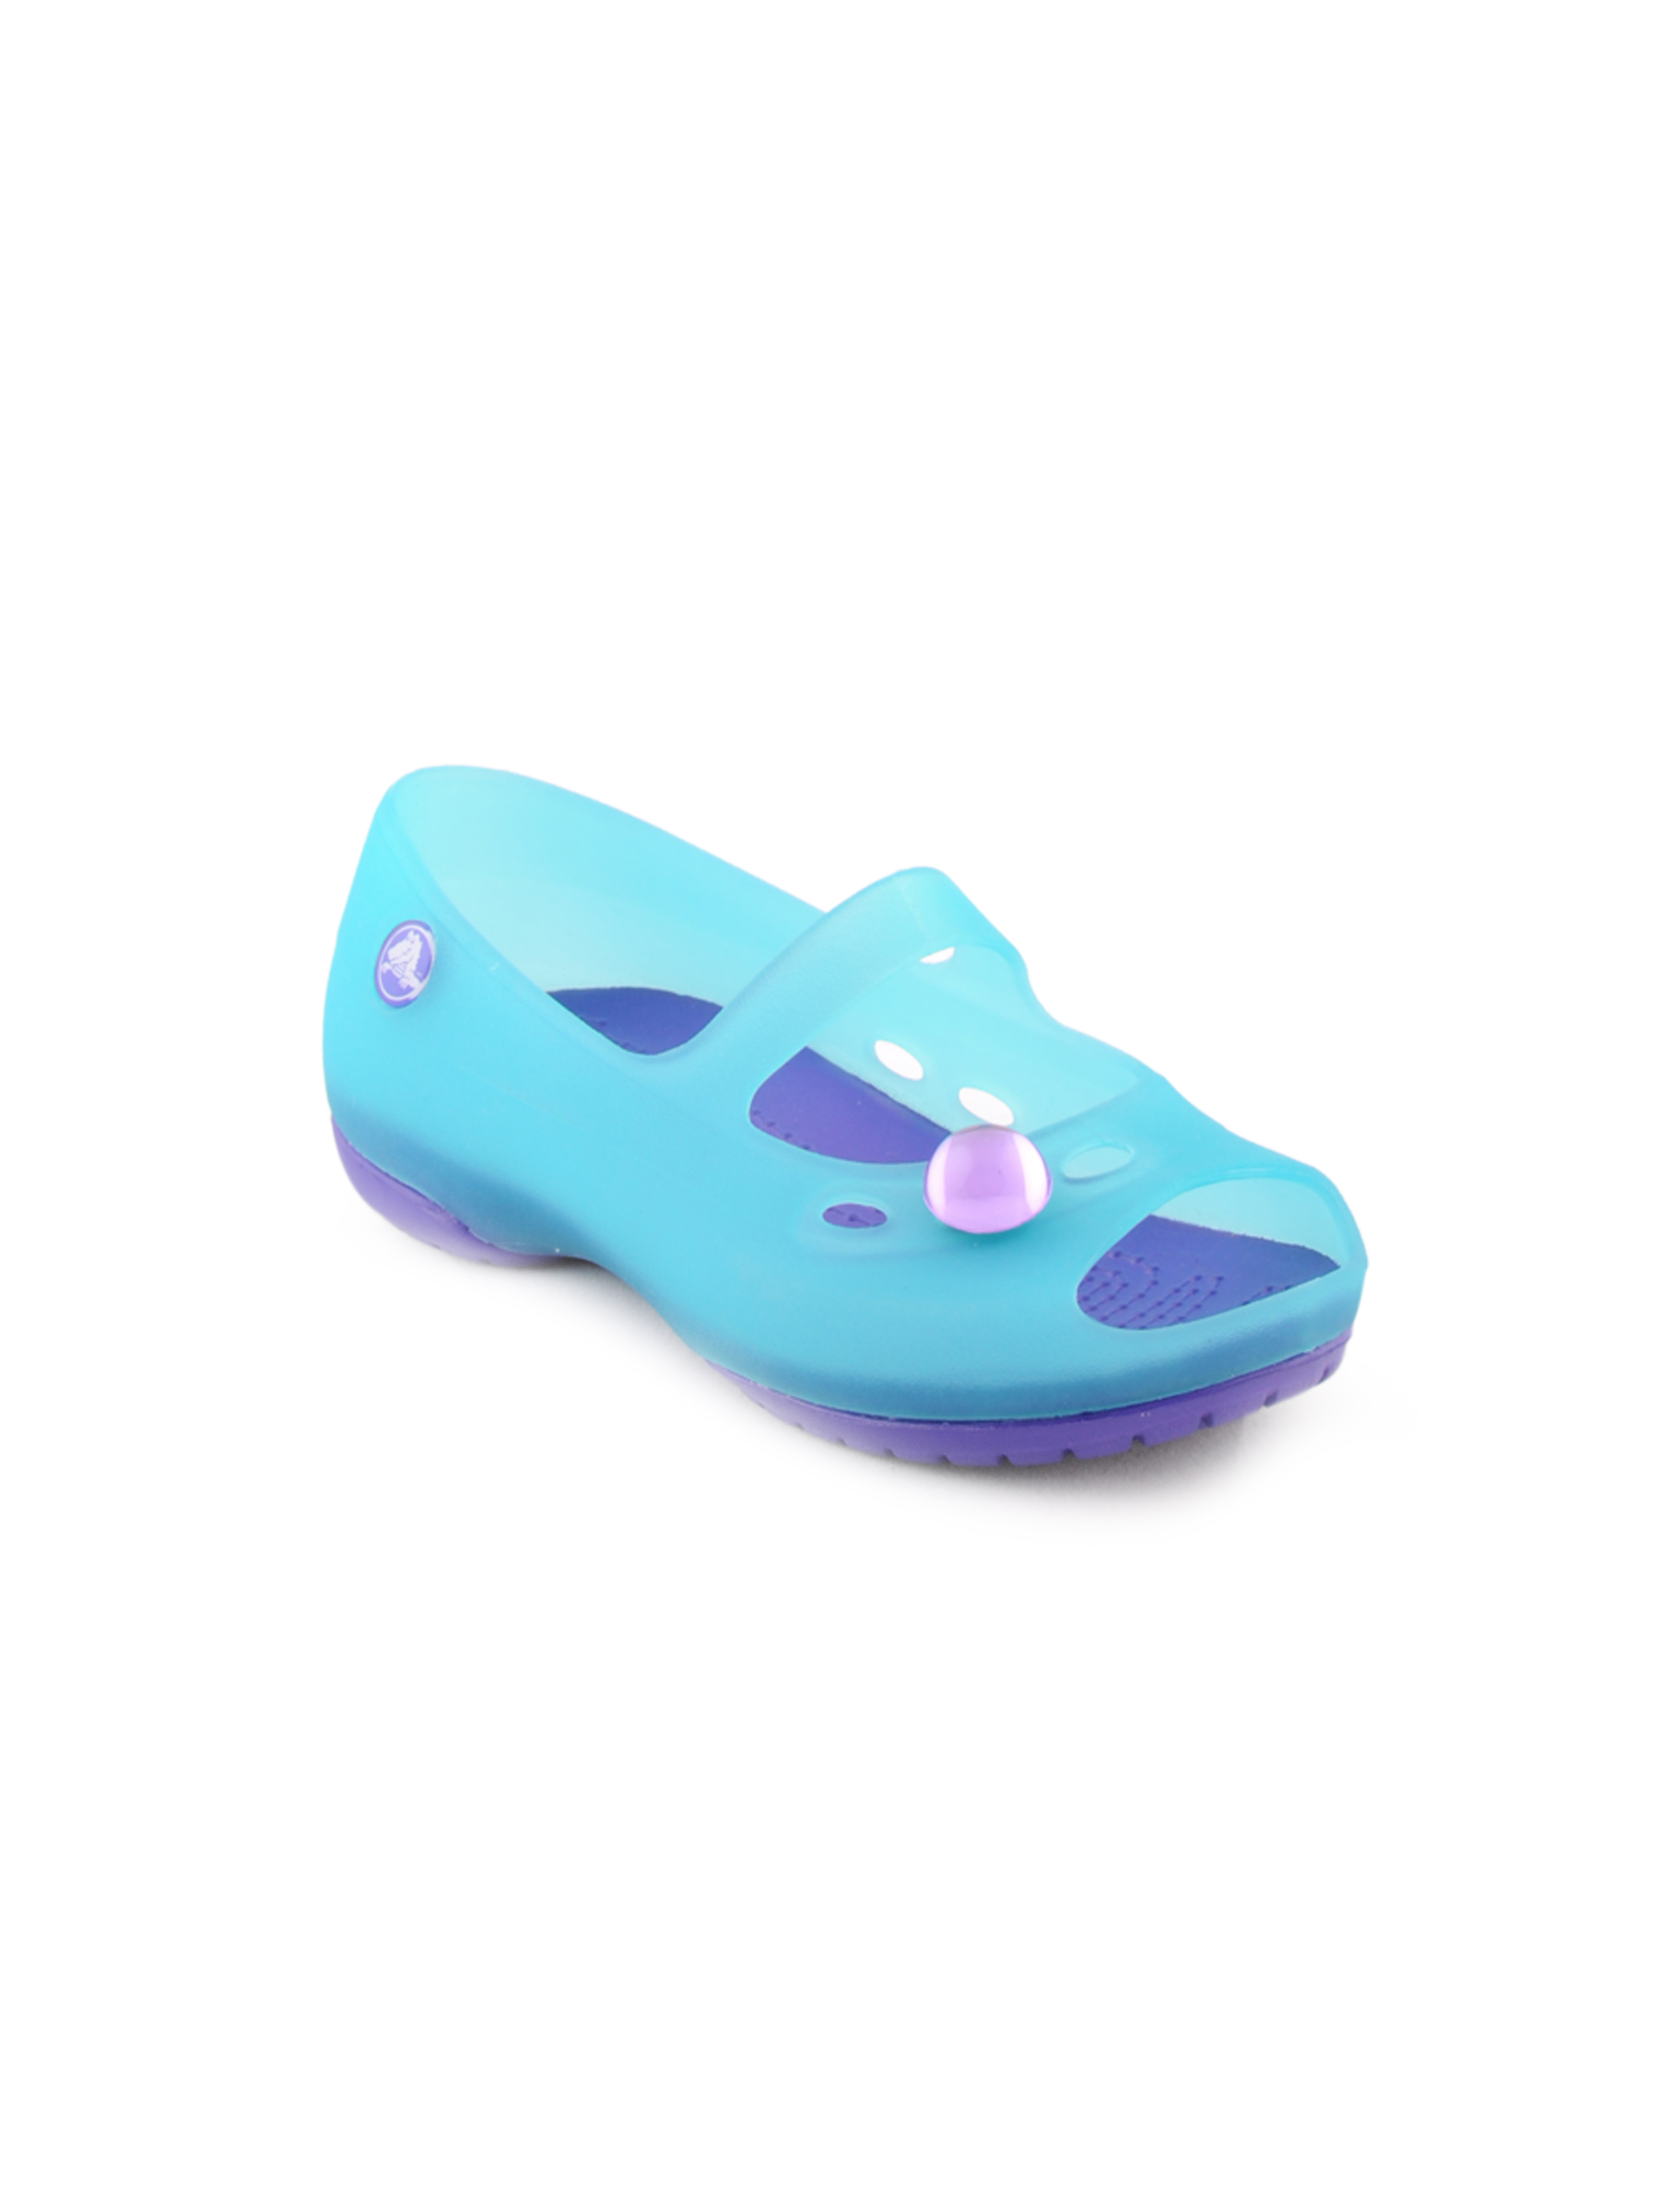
Crocs Kids Girl's Casual Blue Sandals
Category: Footwear / Sandal / Sandals
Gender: Girls
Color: Blue
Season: Fall 2011
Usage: Casual